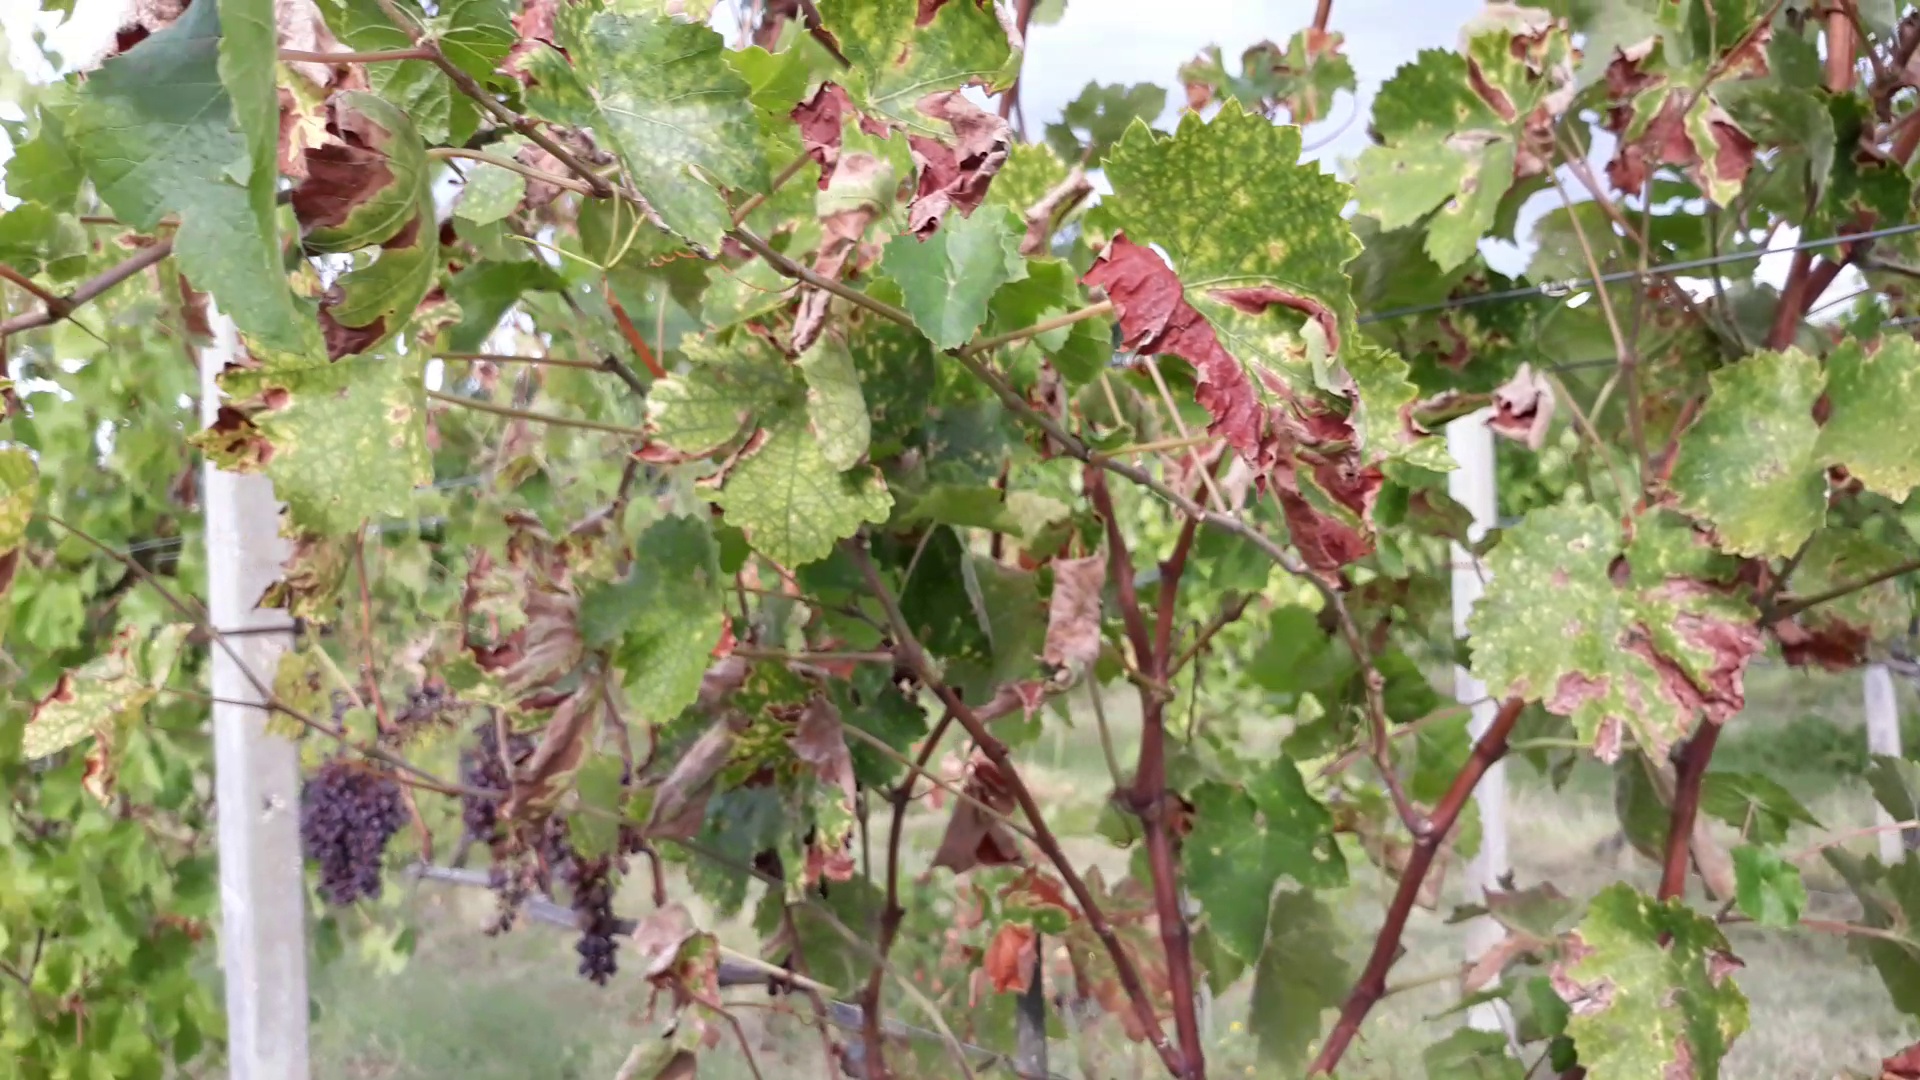
Label: esca